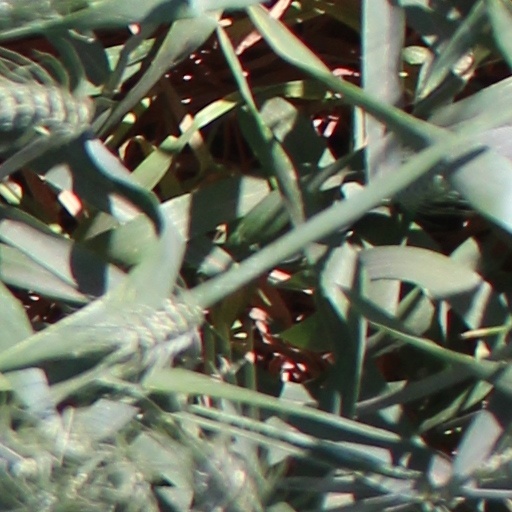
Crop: wheat